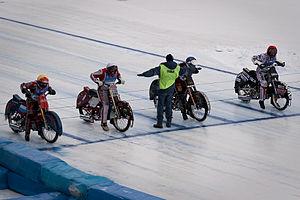
L'expression sports d'hiver est apparue à la fin du XIXᵉ siècle pouvant alors désigner les sports pratiqués l'hiver ou « ceux pratiqués exclusivement l'hiver en raison des conditions météorologiques, glace, neige, indispensables à son fonctionnement ». C'est la deuxième définition qui est aujourd'hui retenue avec pour origine le « modèle sportif s'appliquant aux activités physiques pratiqués dans les pays de neige et de glace, invention des gens du Nord c'est-à-dire l'Europe et l'Amérique du Nord avec un rôle prépondérant des Anglais dans la définition des sports ».